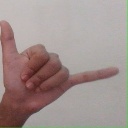
अक्षर: द